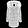
Label: Coat